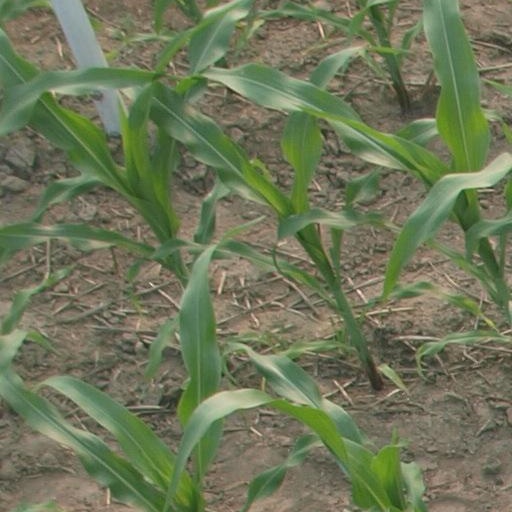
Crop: maize; corn